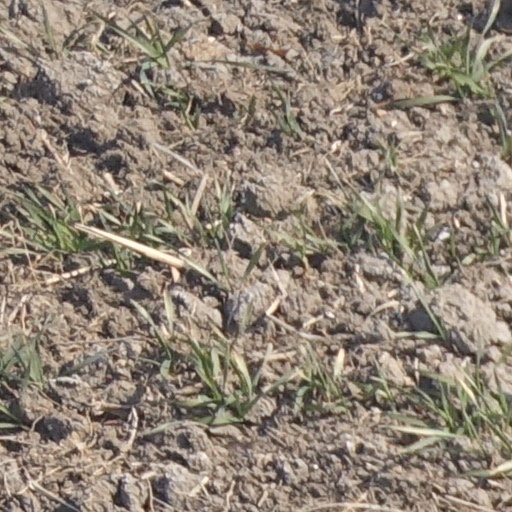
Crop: wheat